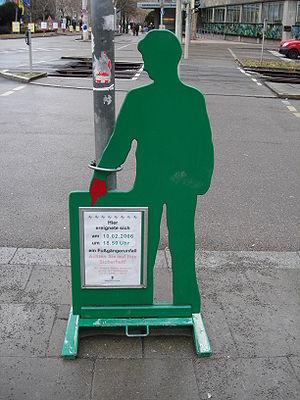
La prévention routière, ou sécurité routière, est l'ensemble des mesures mises en place pour empêcher les usagers de la route d'être tués ou gravement blessés dans les accidents de la route, ou en atténuer les conséquences. Les usagers de la route sont les piétons, les cyclistes, les automobilistes et leurs passagers, les chauffeurs de poids-lourd, et les passagers des transports publics routiers, etc. Il s'agit d'un enjeux sociétal majeur.